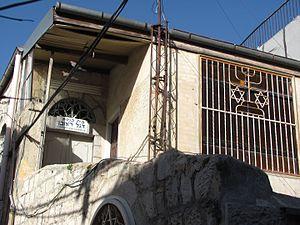
Mahané Yehuda est un quartier historique de Jérusalem, où se tient notamment le marché du même nom.